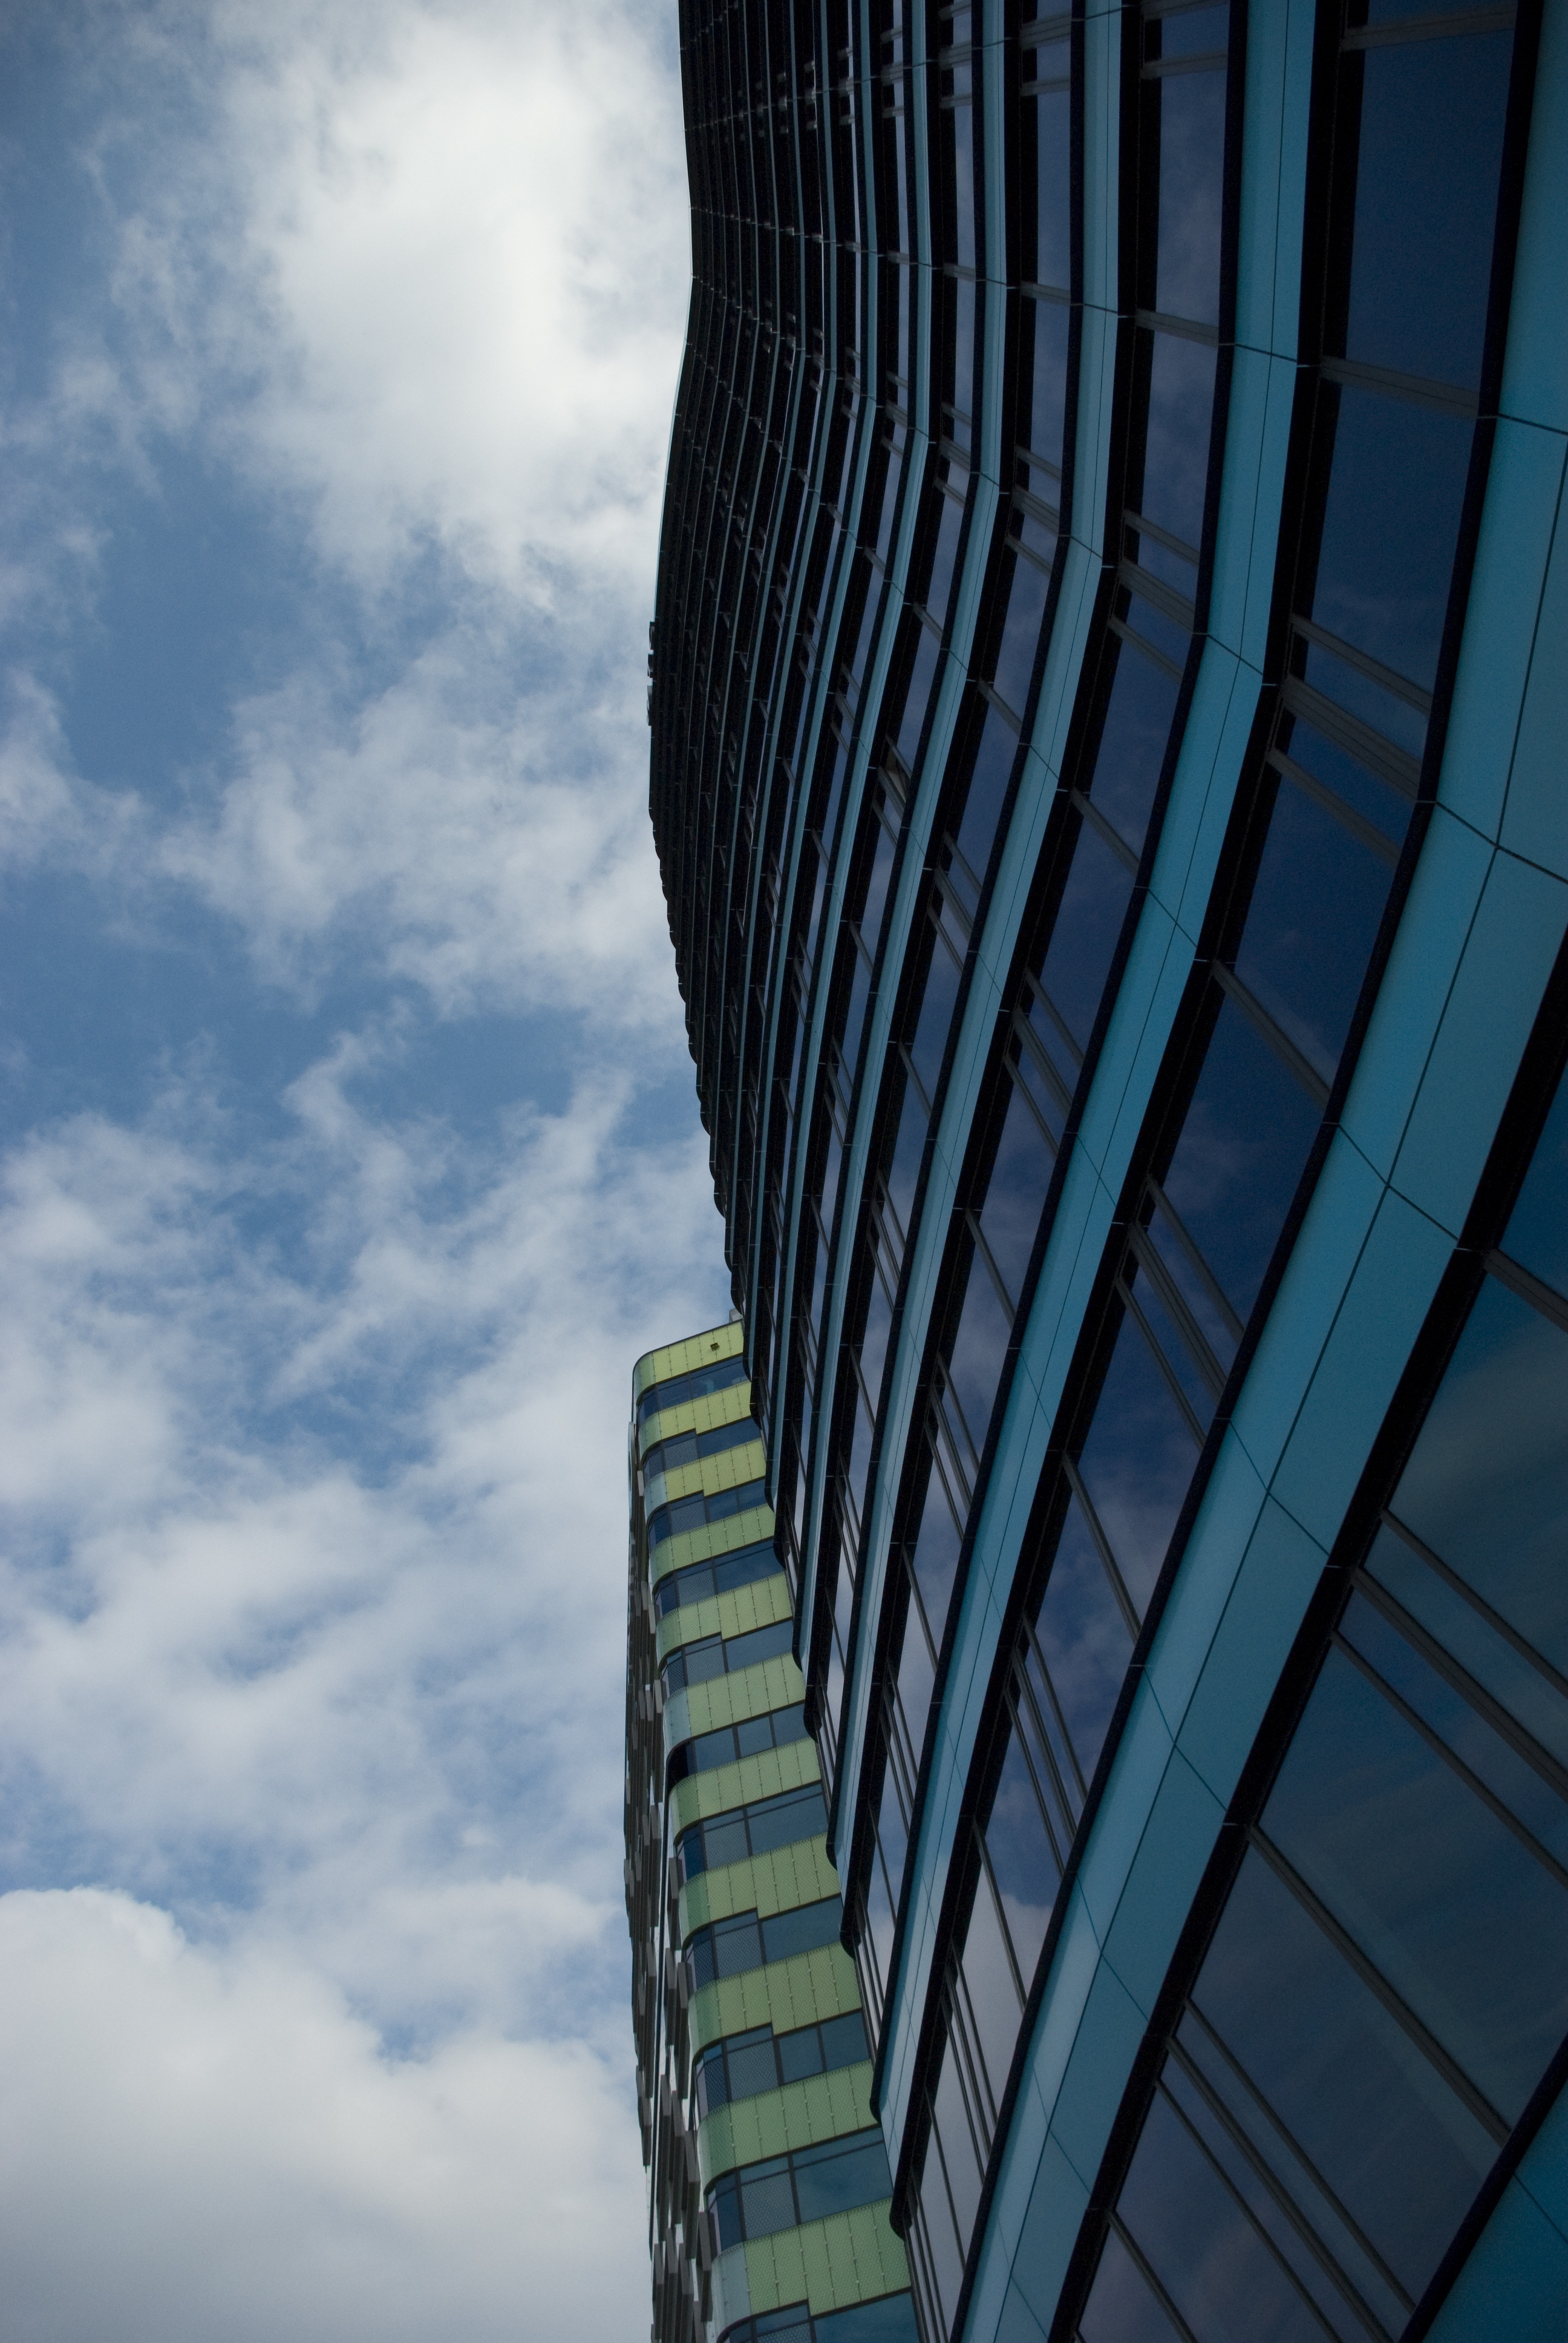
horizon, light, cloud, architecture, sky, sunlight, window, time, building, skyscraper, line, green, reflection, high, tower, color, windshield, station, blue, tower block, windows, symmetry, center, build, low, shape, company, floors, companies, atmosphere of earth, twintowers